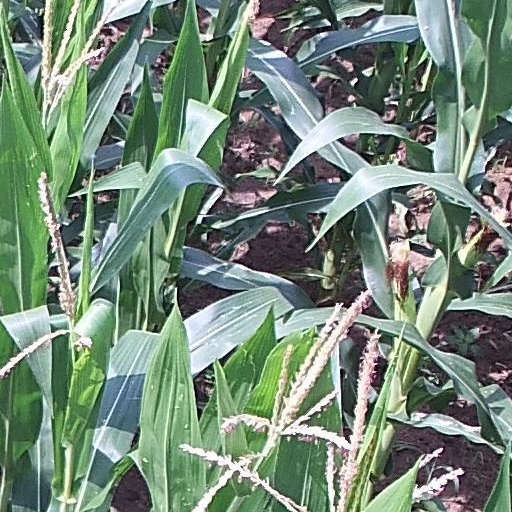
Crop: maize; corn